Special routes of U.S. Route 441

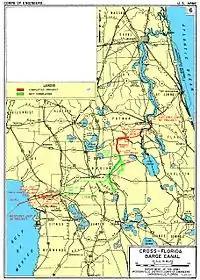
This map of the Cross Florida Barge Canal includes evidence of Alternate US 441 around Lake Weir.

The former US 27 Alternate/US 441 Alternate begins on the west side of US 27/US 441 as Oak Road across the street from a gated community. It immediately curves north, where it passed under a bridge that carries US 27/US 441, with no other access to its parent route besides Fennell Boulevard, which is across the street from another gated community. The road runs east of The Villages as it crosses the Lake–Marion county line, where it straightens from northwest to north, and then curves more towards the northeast before County Road 42 in Weirsdale.